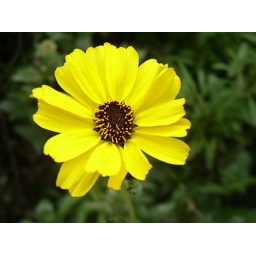
on the way to the p.o. box I found this flower growing along the road in the canyon